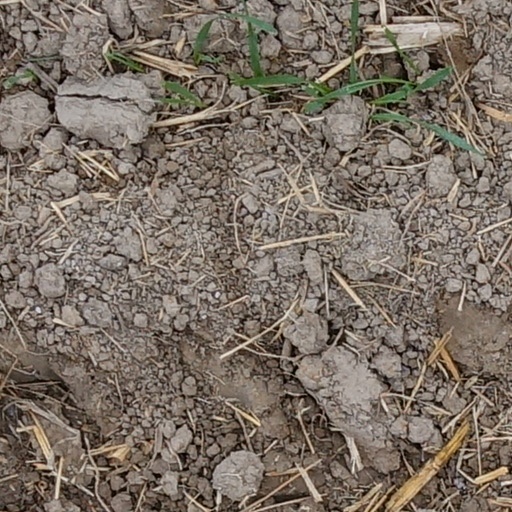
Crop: wheat